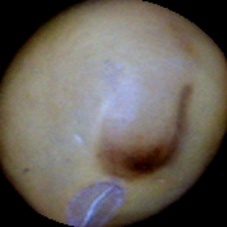
Label: Spotted